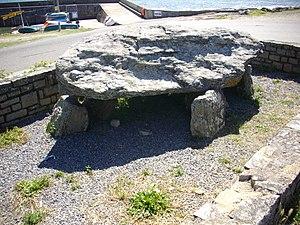
Dolmen de Port aux Moines à Saint-Gildas-de-Rhuys (Morbihan, France)
Cet article recense les sites mégalithiques du Morbihan, en France.
Le dolmen du Port-aux-Moines est un dolmen de Saint-Gildas-de-Rhuys, dans le Morbihan en France.